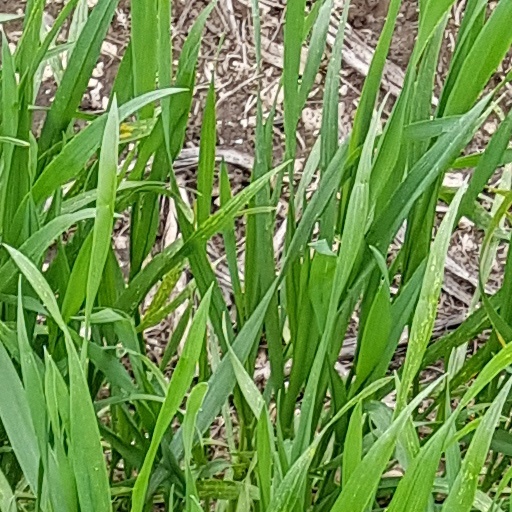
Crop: wheat